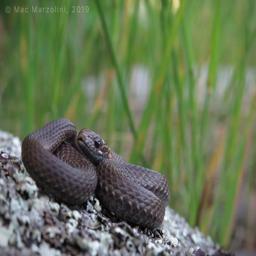
Animal: snakes